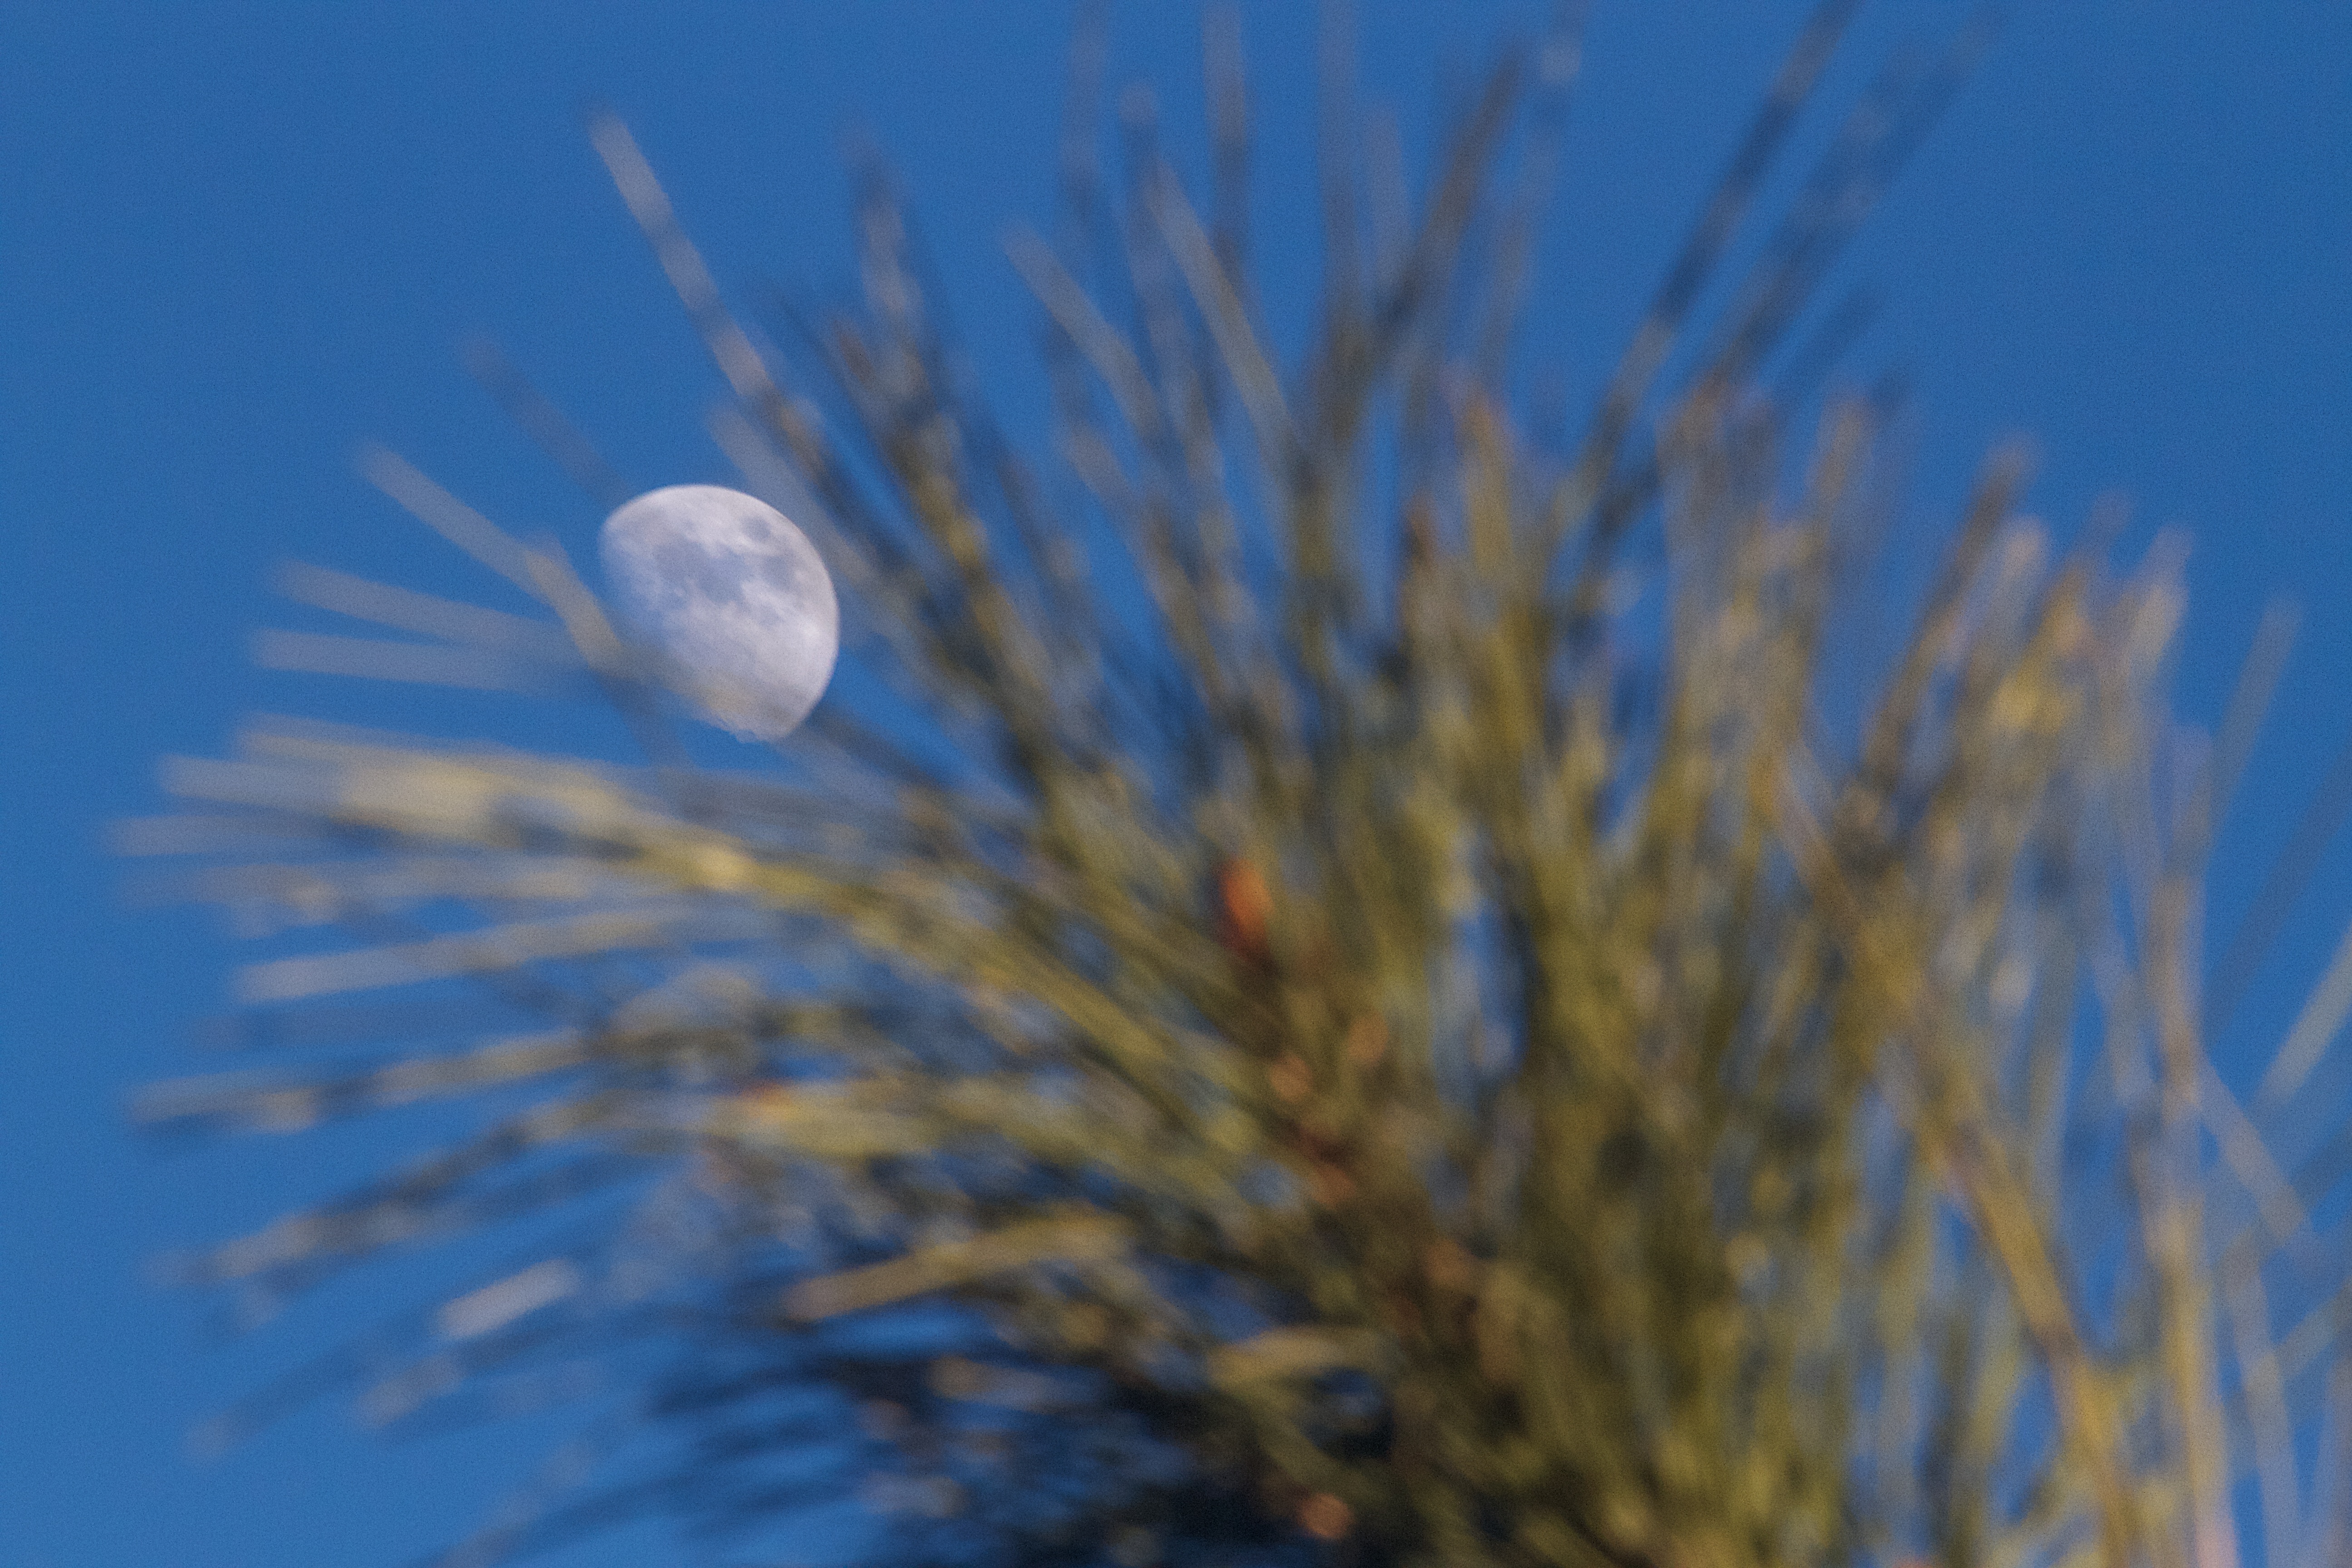
tree, nature, grass, branch, plant, sunlight, flower, frost, blue, moon, flora, close up, macro photography, grass family, land plant